Ada Brumaru

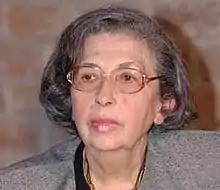

Ada Brumaru (July 5, 1930 – July 7, 2008) was a Romanian musicologist and music critic.